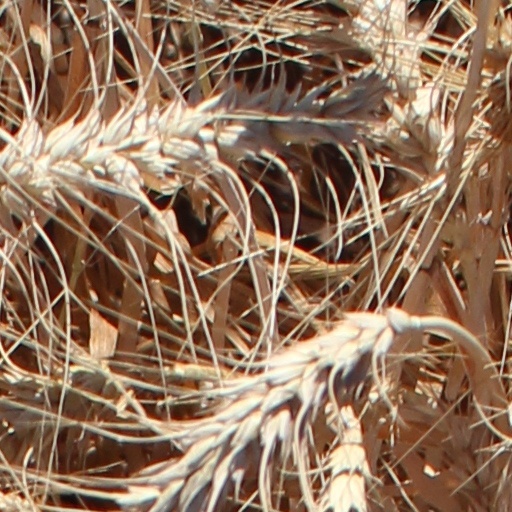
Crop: wheat